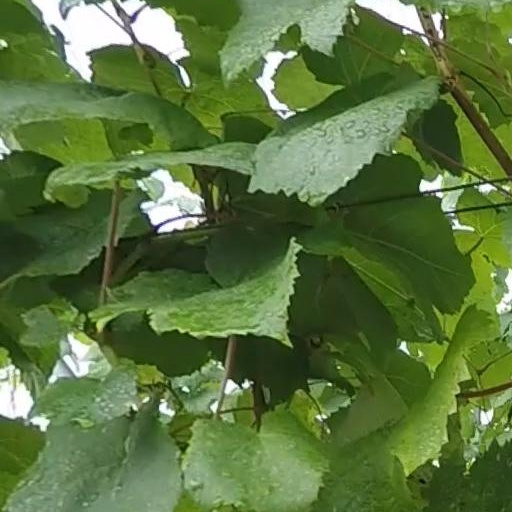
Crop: grape